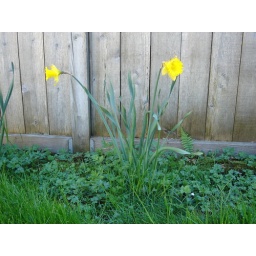
some yellow flower in backyard